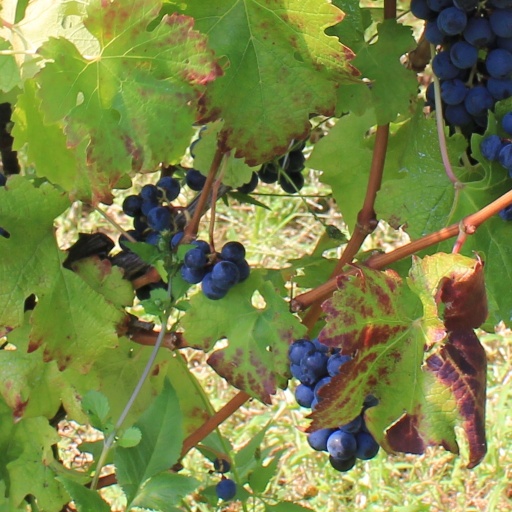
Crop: grape